List of works by Rafael Viñoly

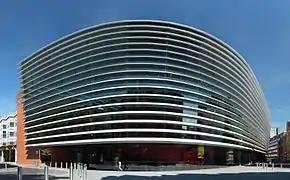
Curve in Leicester, England

Tokyo International Forum, Tokyo, Japan, 1996